Roman Catholic Diocese of Saint Thomas of Mylapore

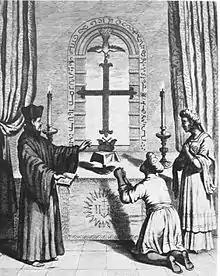
Shrine of Saint Thomas in Meliapore, 18th century print.

The Diocese of Saint Thomas of Mylapore, presently in Chennai, Tamil Nadu (Portuguese "São Tomé de Meliapor"; Latin "Sancti Thomae de Meliapor"), was a Latin Church ecclesiastical territory or diocese of the Catholic Church in India. It was a suffragan diocese in the ecclesiastical province of the Archdiocese of Goa, under the Portuguese patronage. It was founded at 1606 from the Roman Catholic Diocese of Cochin and abandoned at 1952.